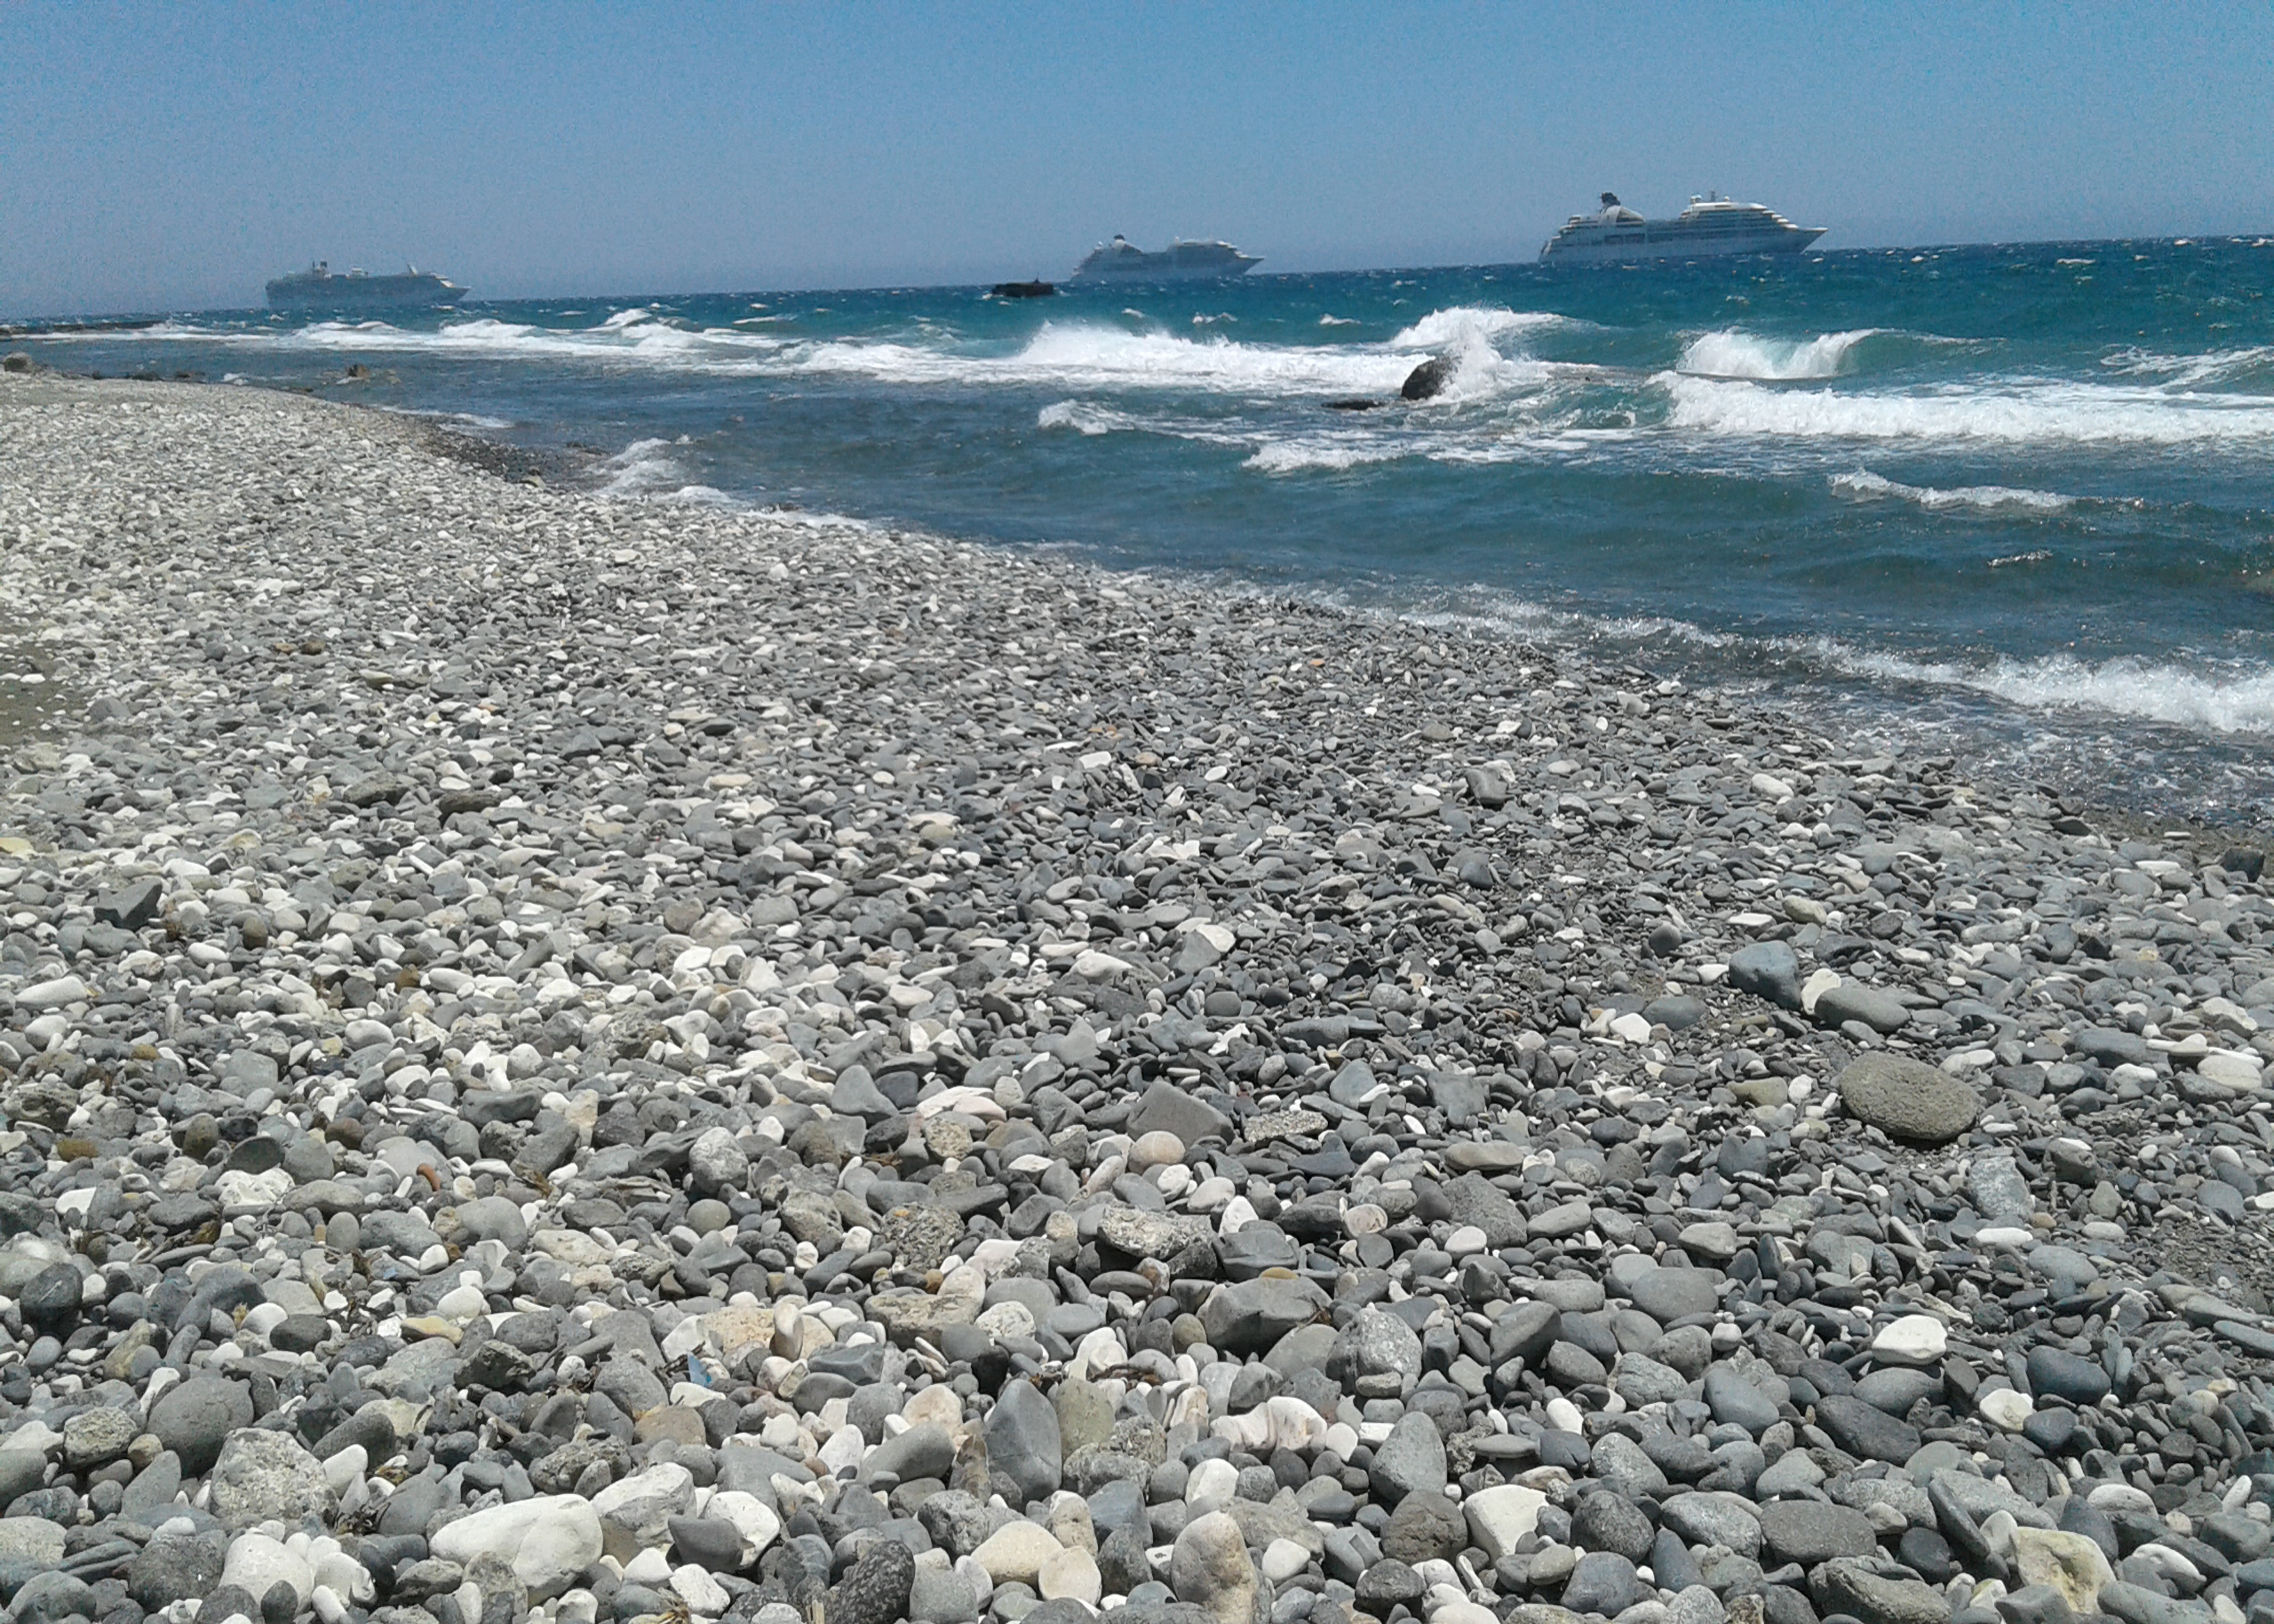
sky, sea, blue, water, waves, wave, stones, gravel, natural environment, beach, body of water, coastal and oceanic landforms, waterway, wind wave, horizon, shore, beauty, calm, bedrock, sand, rock, pebble, coast, landscape, natural landscape, rubble, ocean, headland, bay, soil, wind, lake, wood, cape, tide, tropics, sound, klippe, cloud, Raised beach